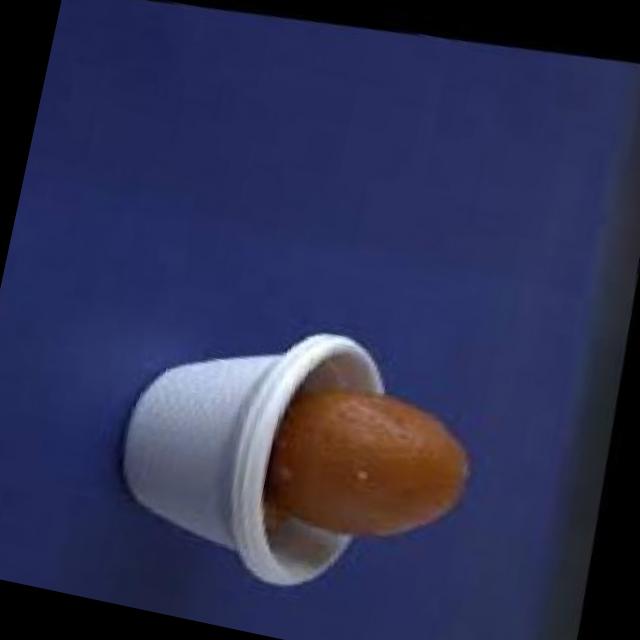
Dish: gulab_jamun